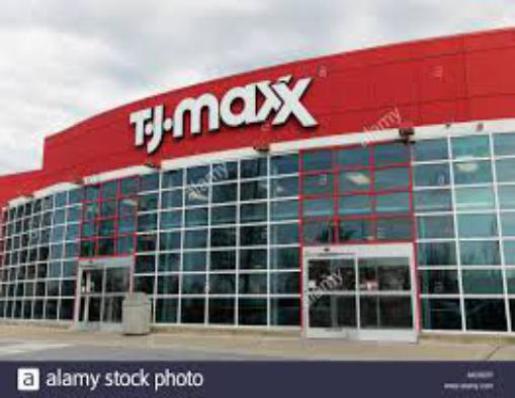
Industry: Others